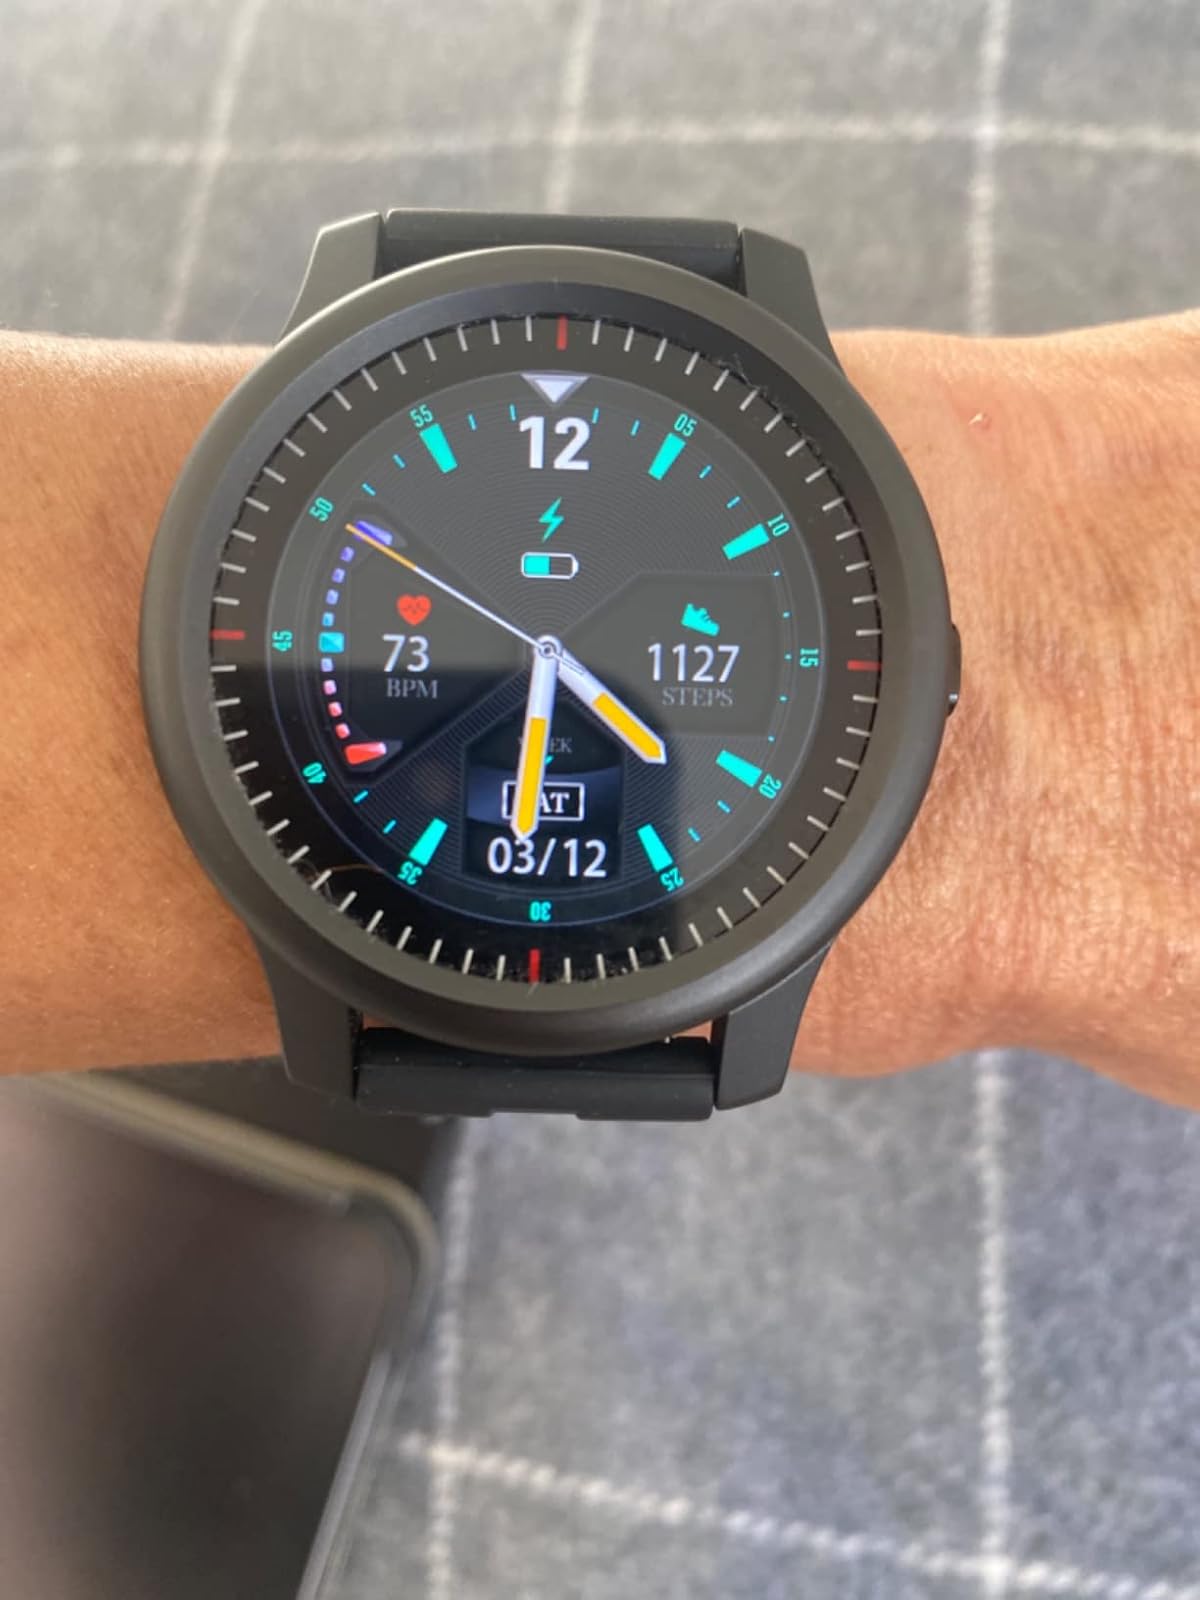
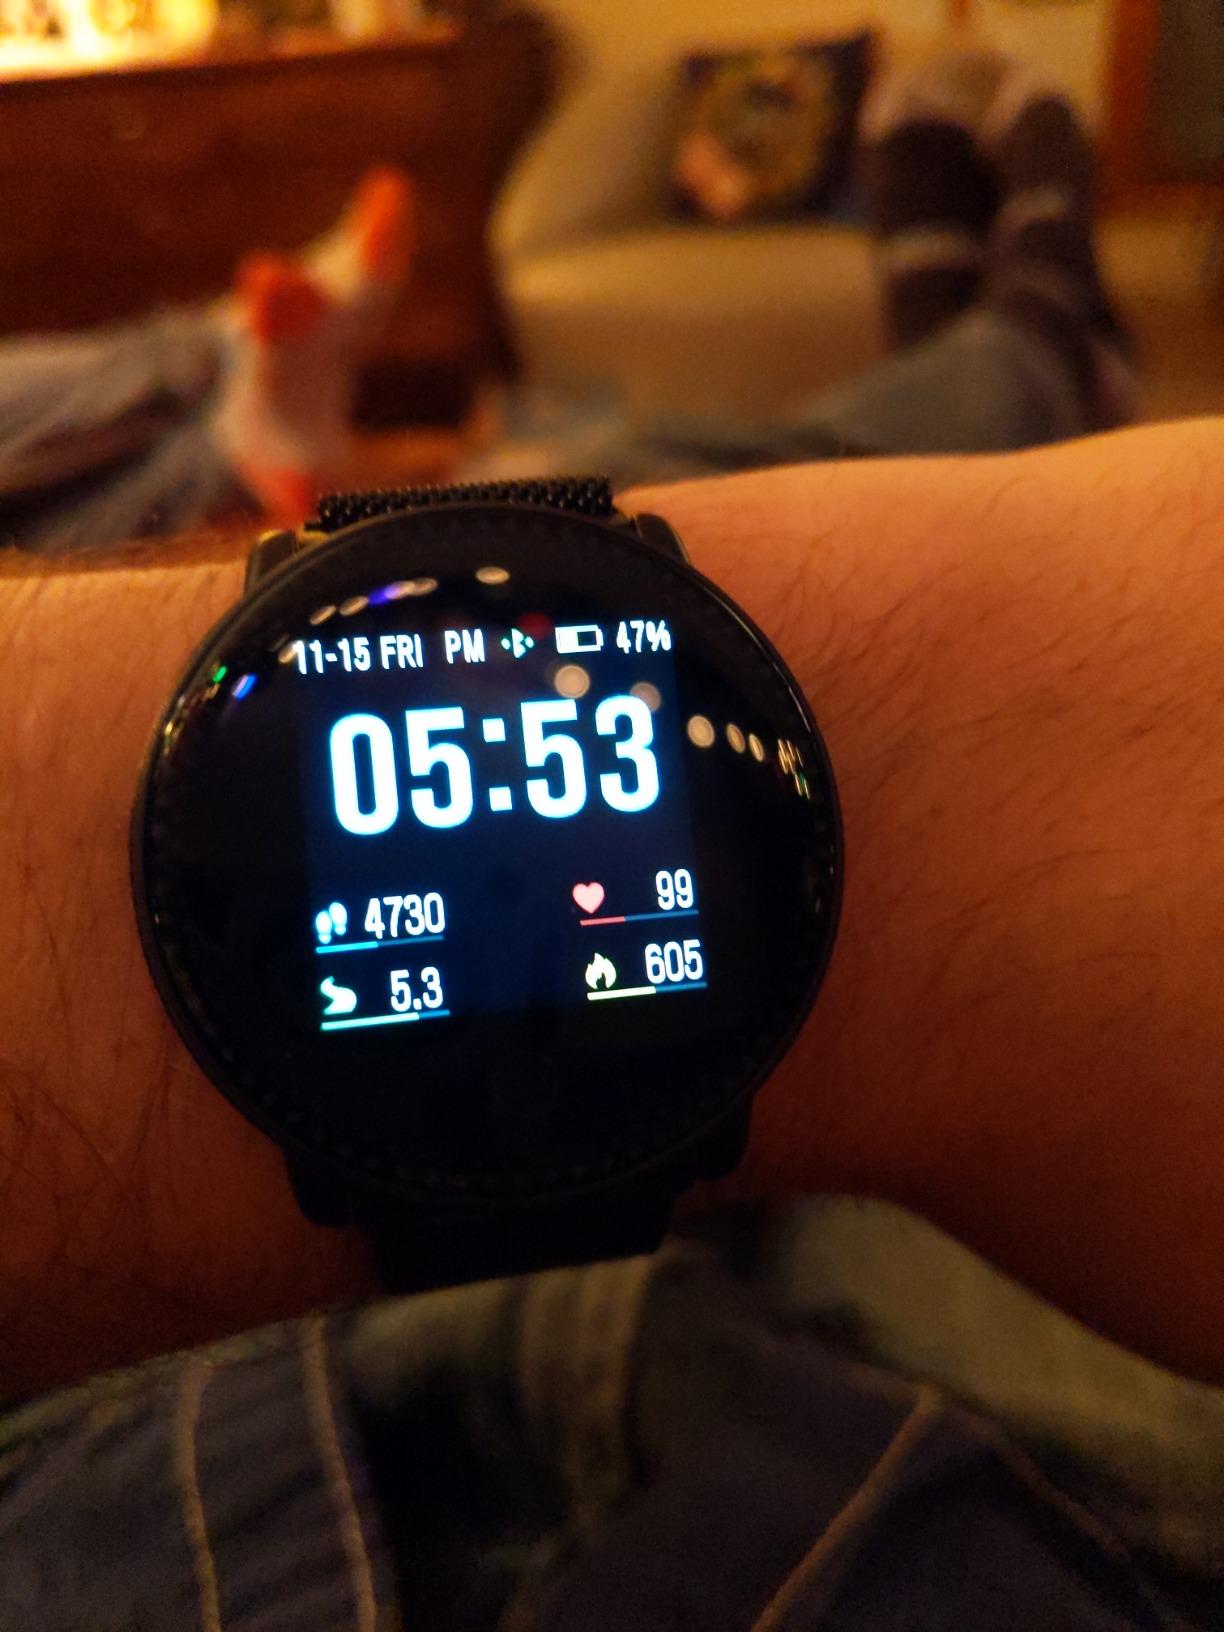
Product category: smartwatch
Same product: no